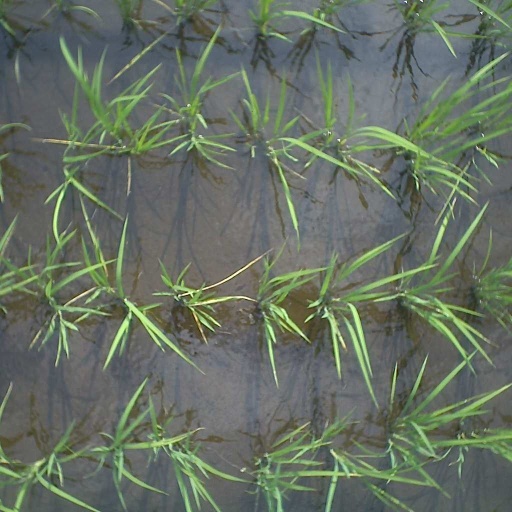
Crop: rice